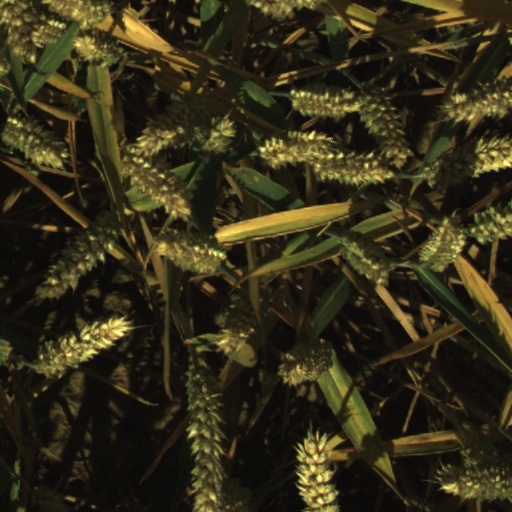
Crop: wheat